Parma Violets

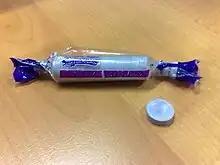
Parma Violets (small size)

Parma Violets are a British violet-flavoured tablet confectionery manufactured by the Derbyshire company Swizzels Matlow, named after the Parma violet variety of the flower. The sweets are hard, biconcave discs, similar to the Fizzers product from the same company but without their fizziness. Swizzels Matlow have also released a line of Giant Parma Violets.